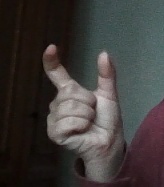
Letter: nun